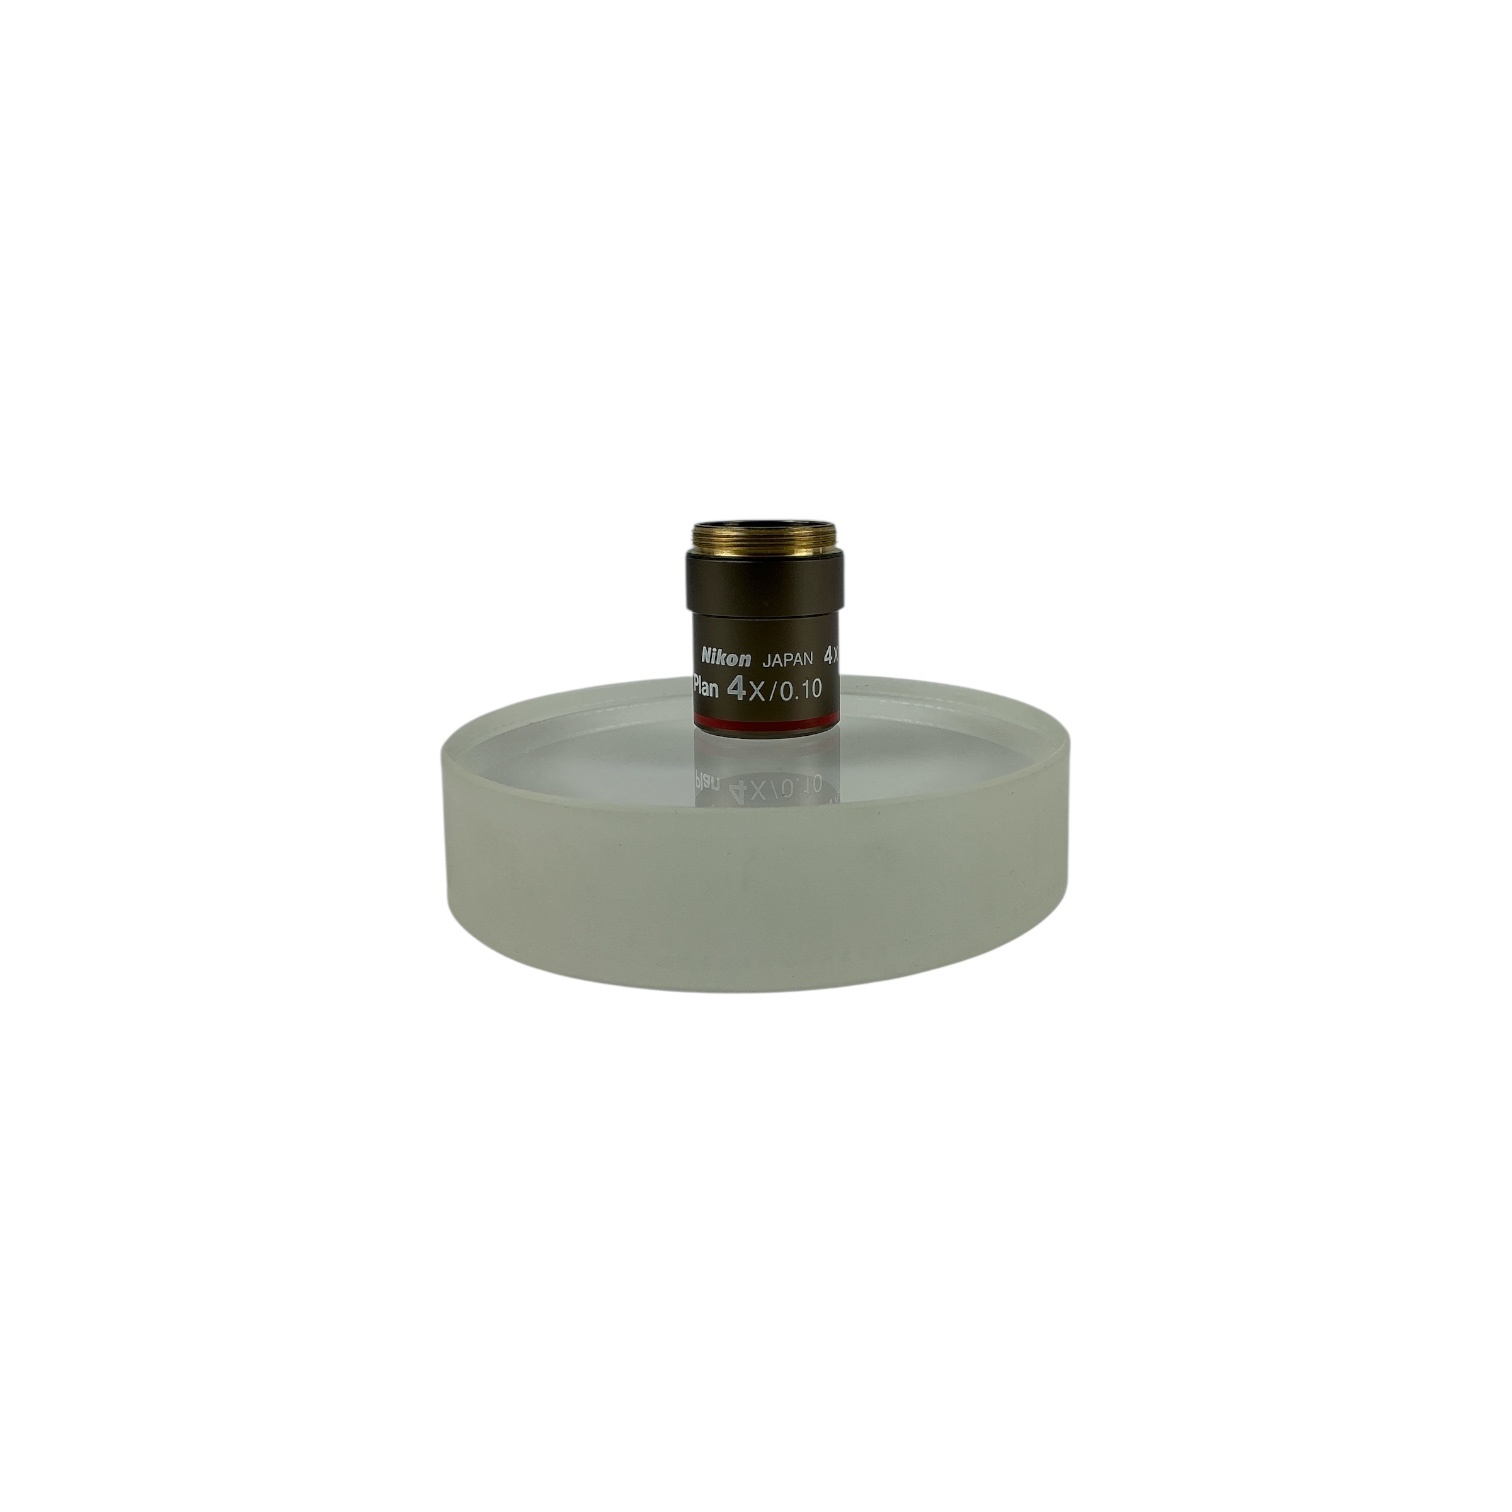
Nikon Plan 4x/0.10 Objective Lens ∞/– WD 30 – RMS Thread
This Nikon Plan 4x/0.10 objective lens is designed for infinity-corrected microscope systems. It provides flat-field image quality across the field of view and is ideal for low-magnification scanning and sample localization. The lens features an RMS thread and a long working distance of 30 mm. Key Specifications: Model: Plan 4x Brand: Nikon Magnification: 4x Numerical Aperture: 0.10 Correction: Infinity (∞/–) Working Distance: 30 mm Thread Type: RMS Application: Brightfield, general microscopy Included: Nikon Plan 4x objective lens
Brand: Mark & Deandre
Category: Business & Industrial > Science & Laboratory > Laboratory Equipment > Microscope Accessories > Microscope Objective Lenses > Apochromatic Microscope Lenses